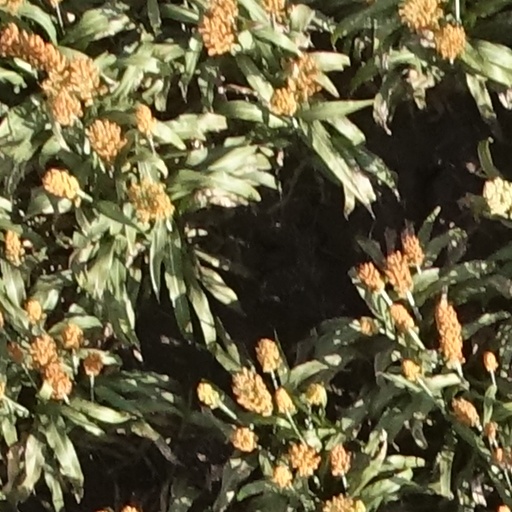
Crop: sorghum